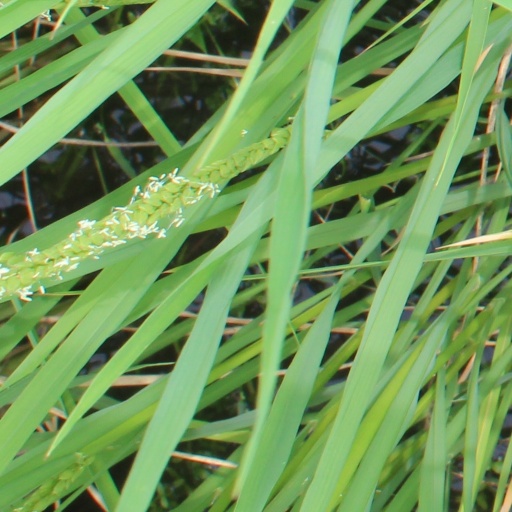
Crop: rice